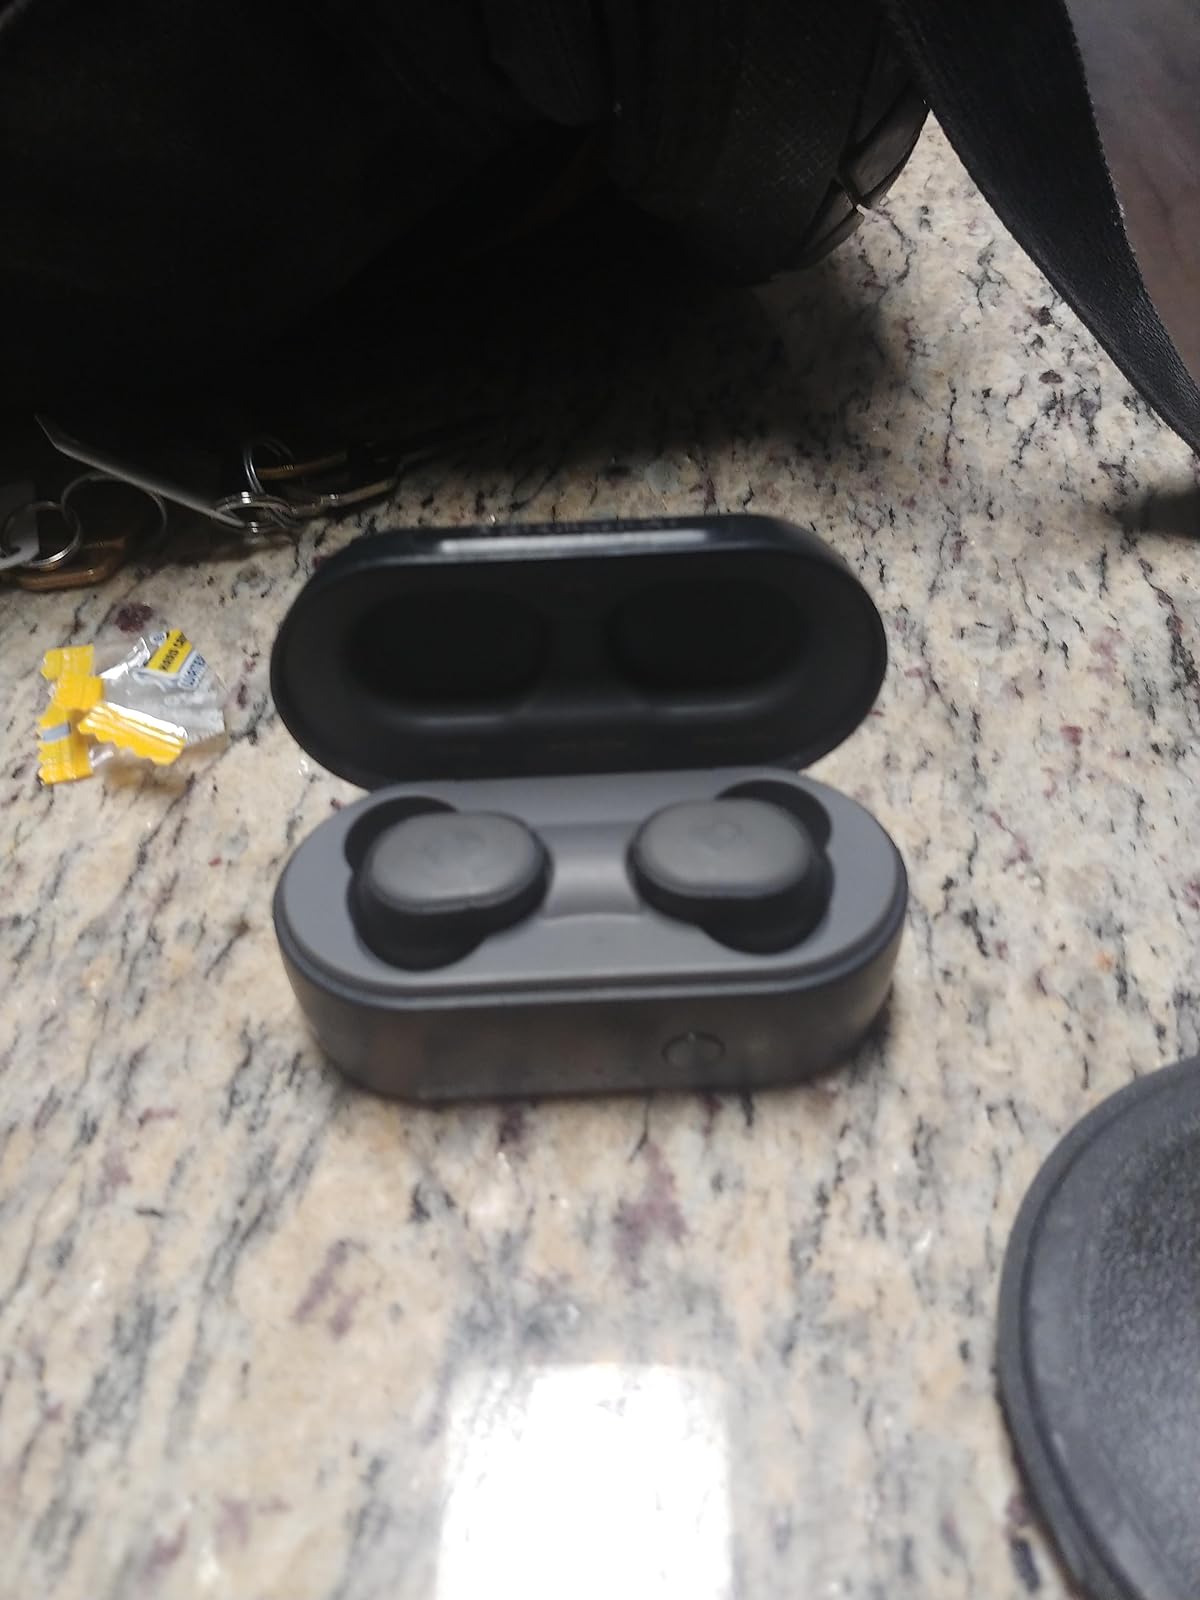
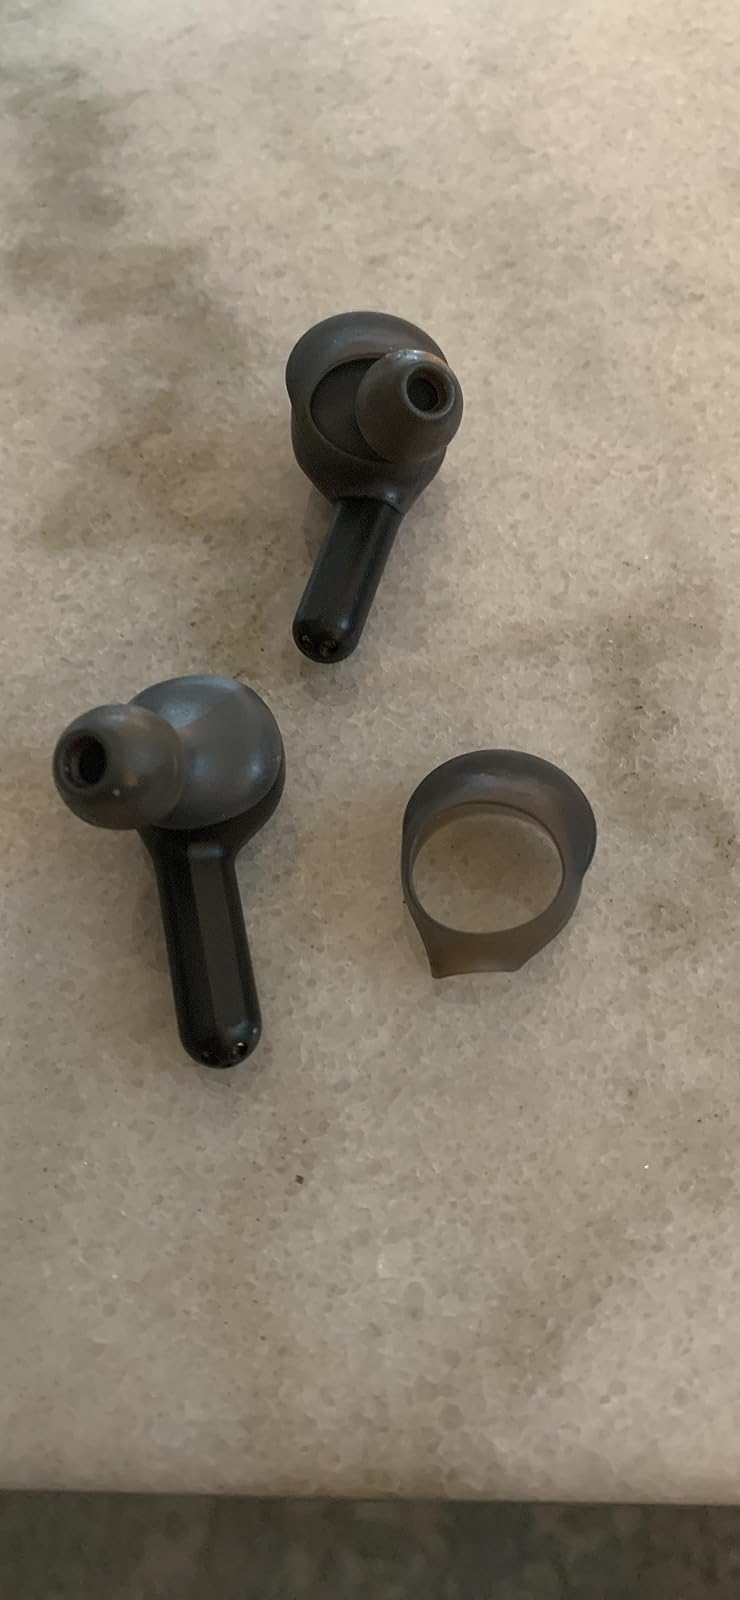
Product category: earbuds
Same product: no